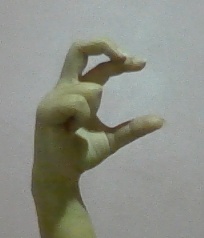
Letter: thal